Donald Cerrone

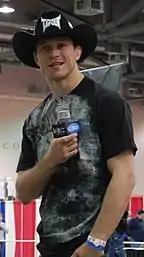
Cerrone in 2010

Cerrone was scheduled to face Rich Crunkilton at WEC 34, but Crunkilton was forced off the card with an injury and replaced by Danny Castillo. Cerrone won the bout via armbar in the first round.